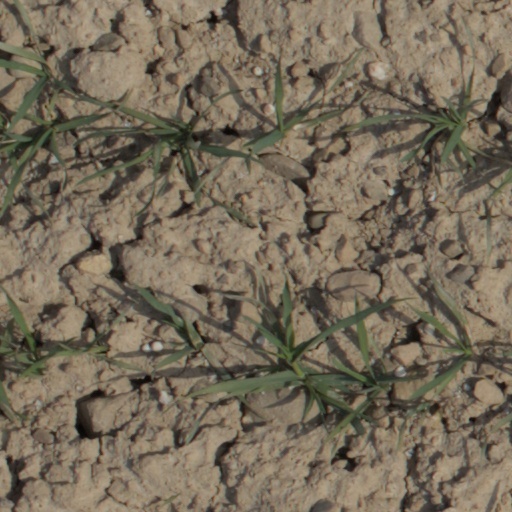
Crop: wheat